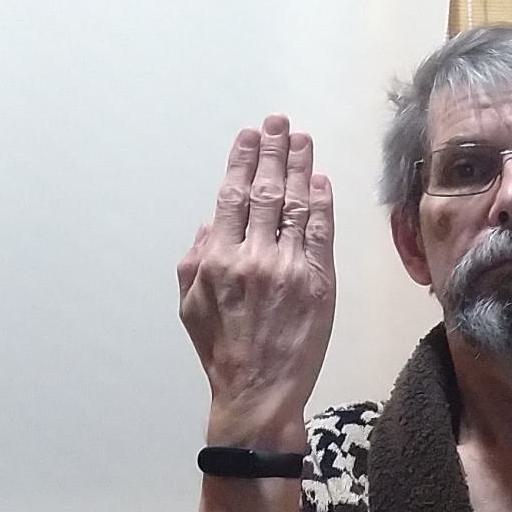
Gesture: stop_inverted